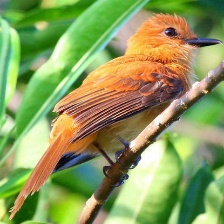
Species: CINNAMON ATTILA
Scientific name: ATTILA CINNAMOMEUS